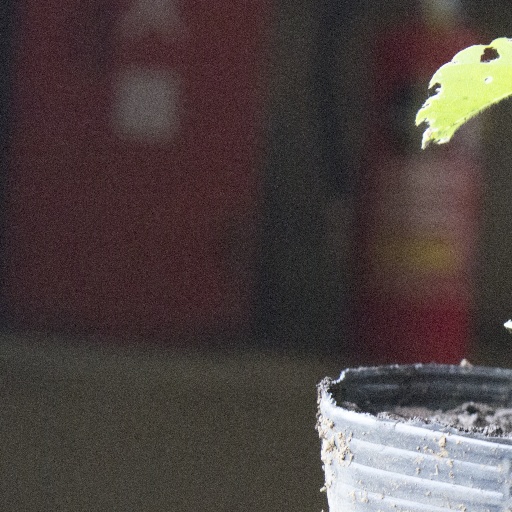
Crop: soybean